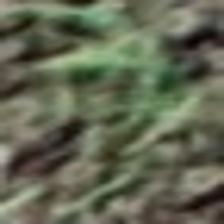
Label: clustered